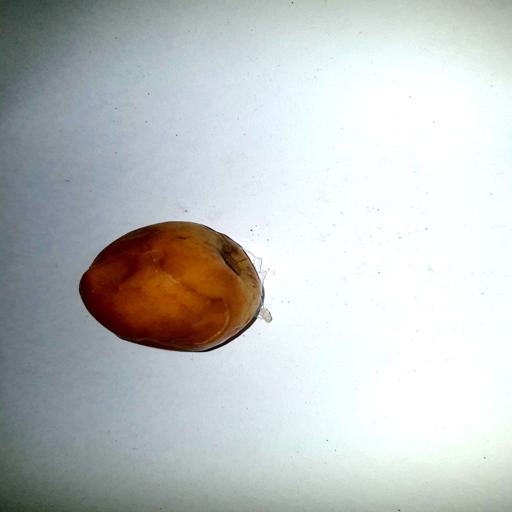
Label: bruised